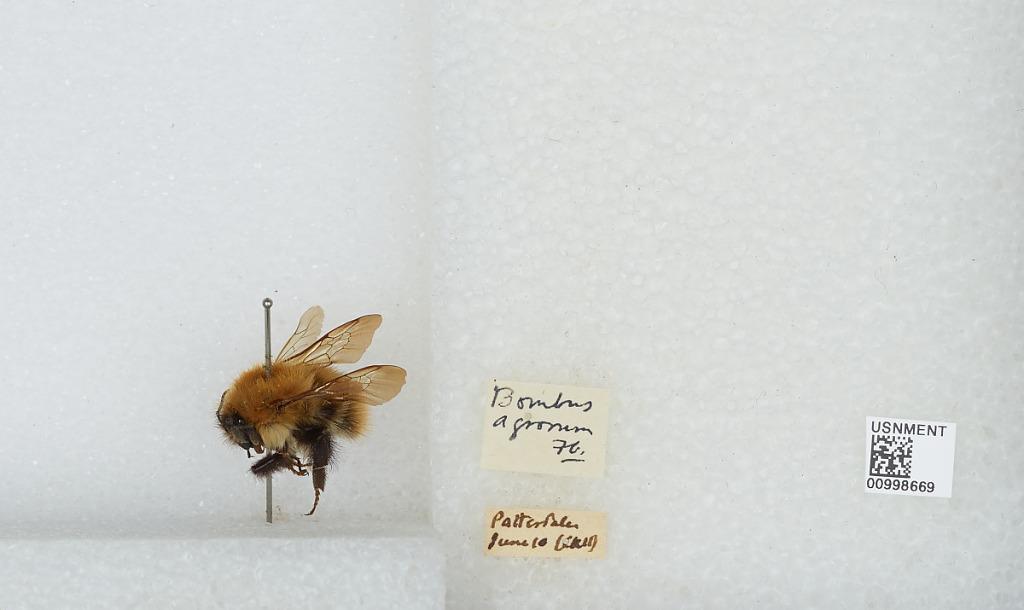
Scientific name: Bombus (Thoracobombus) pascuorum (Scopoli)
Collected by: W. Ckll
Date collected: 1910-6-